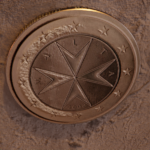
Coin value: 1euro
Country: mt
Edition: standard